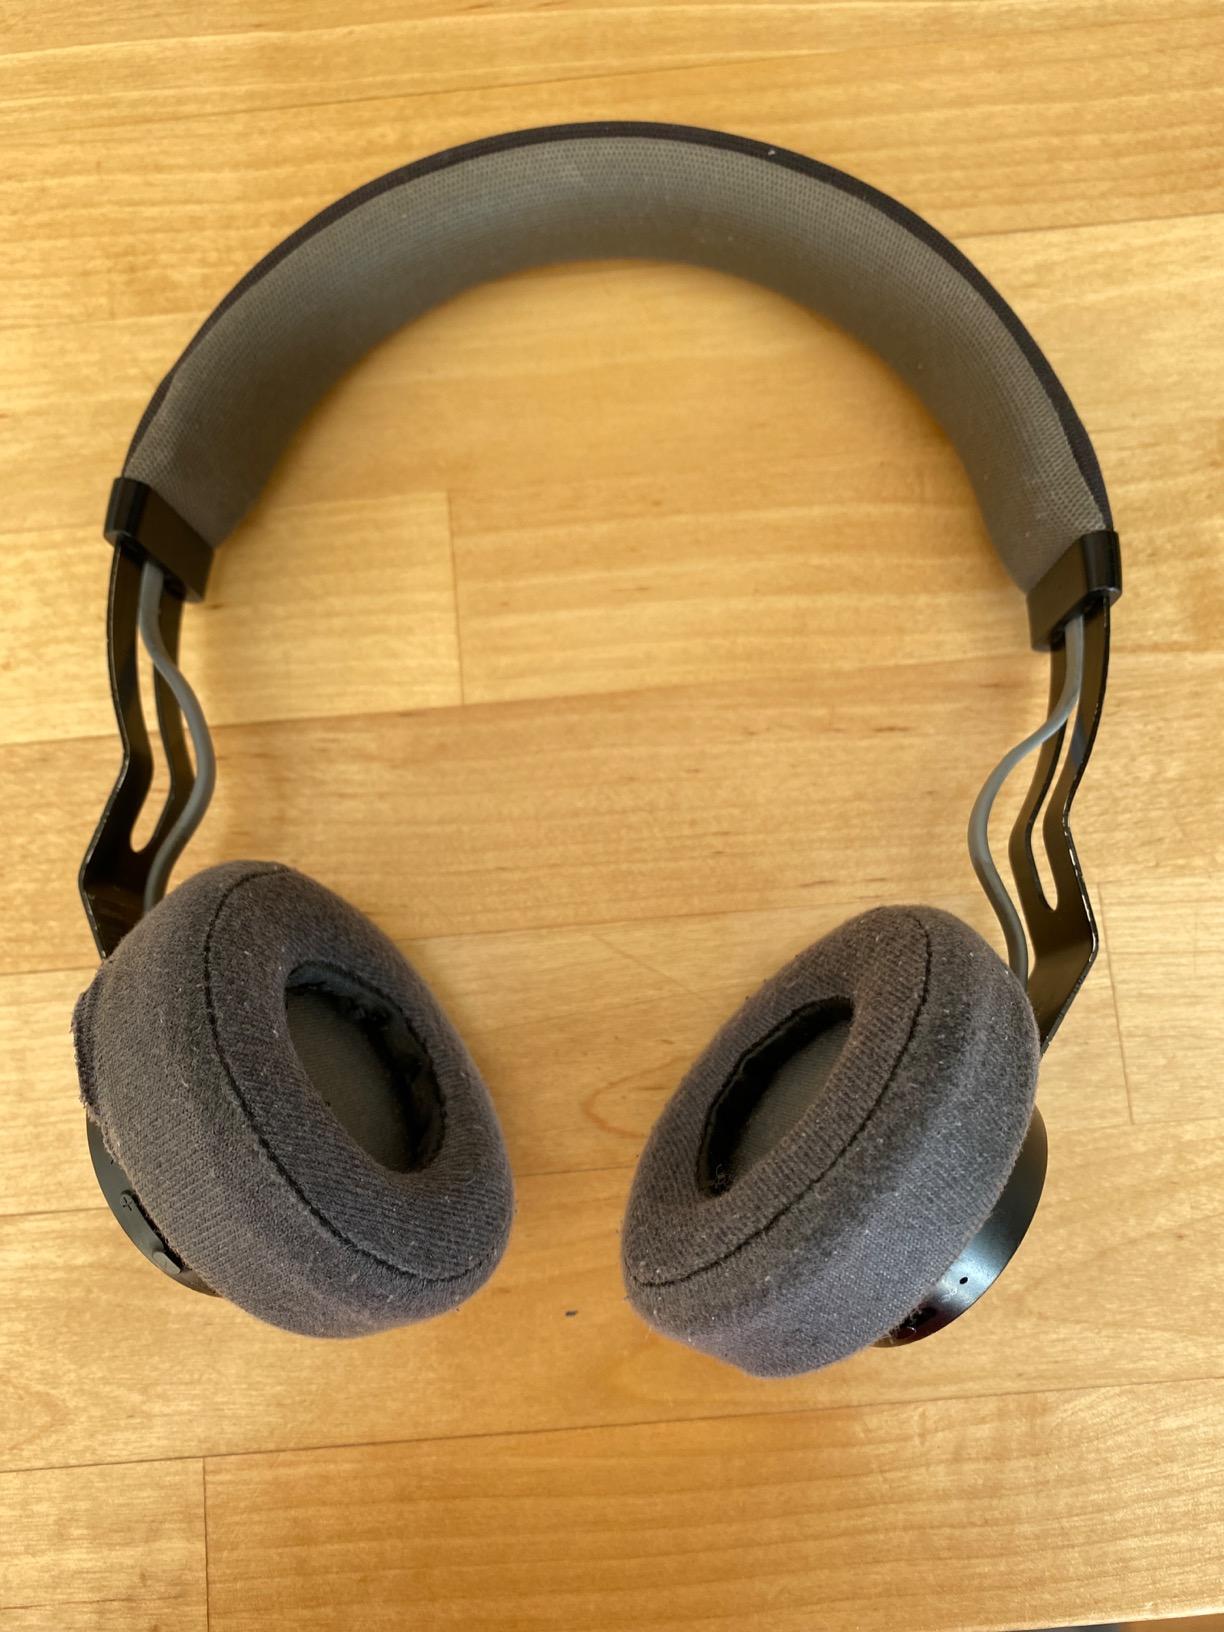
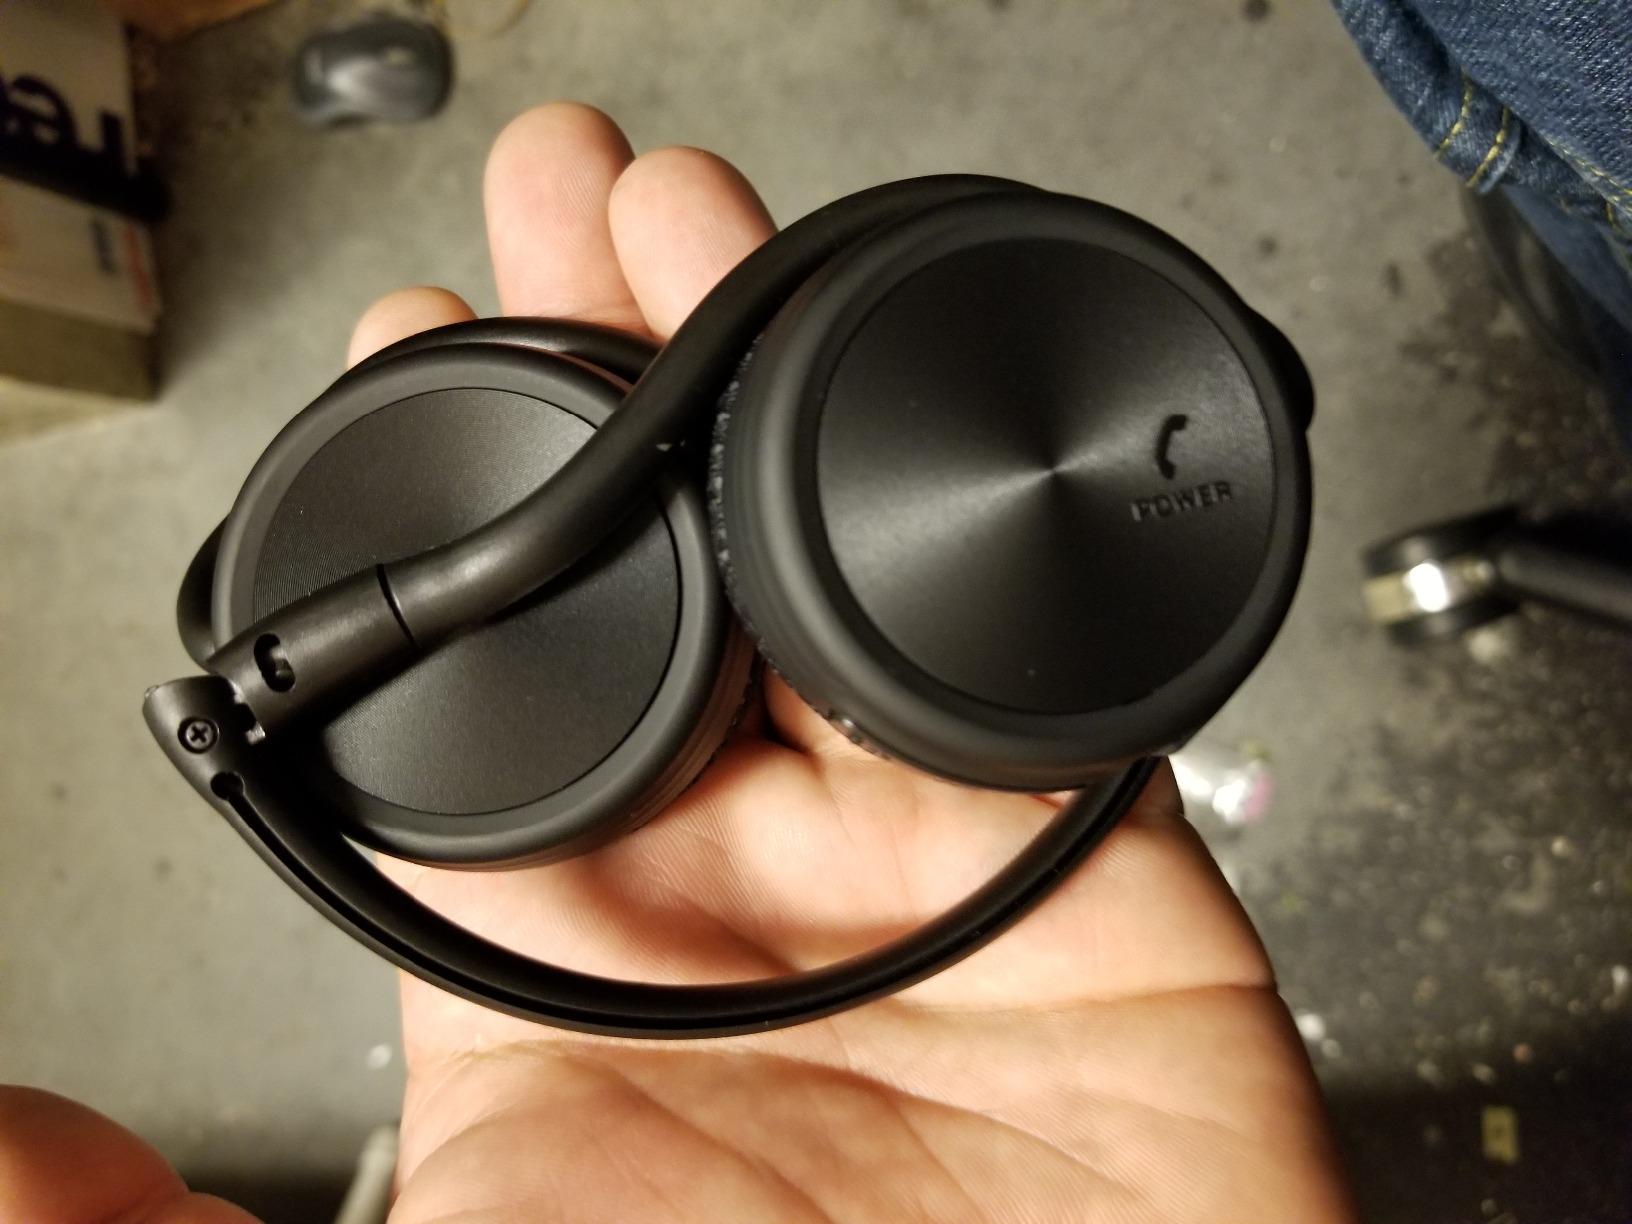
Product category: headphones
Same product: no